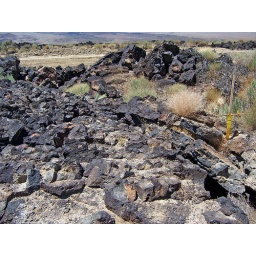
Vacation July 2008 in California - headed back to Lisa's house -- more volcanic rock